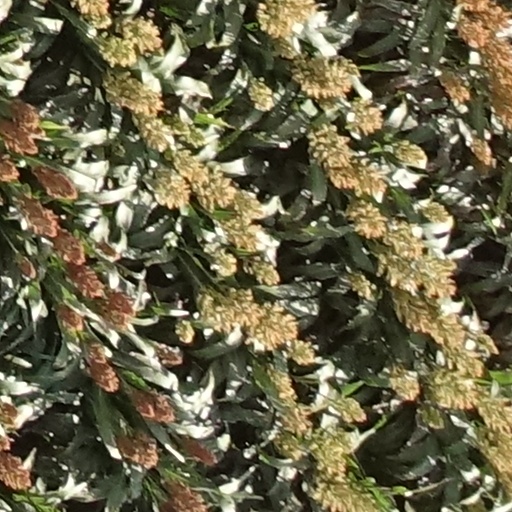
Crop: sorghum